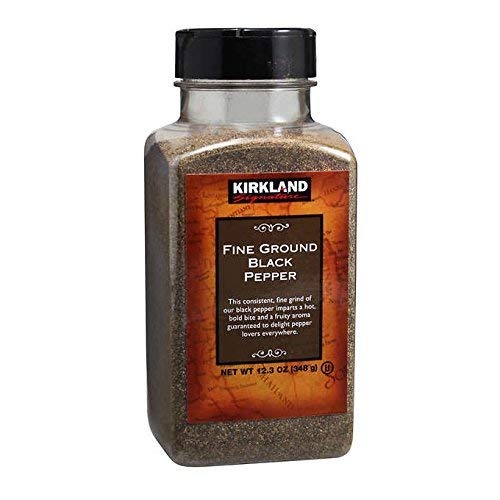
Item Name: Kirkland Signature Fine Ground Black Pepper, 12.3 oz (2 bottle)
Product Description: Features: Black Pepper Fine ground Sourced from Vietnam Kosher(Circle U)
Value: 24.6
Unit: Ounce

Price: 24.85